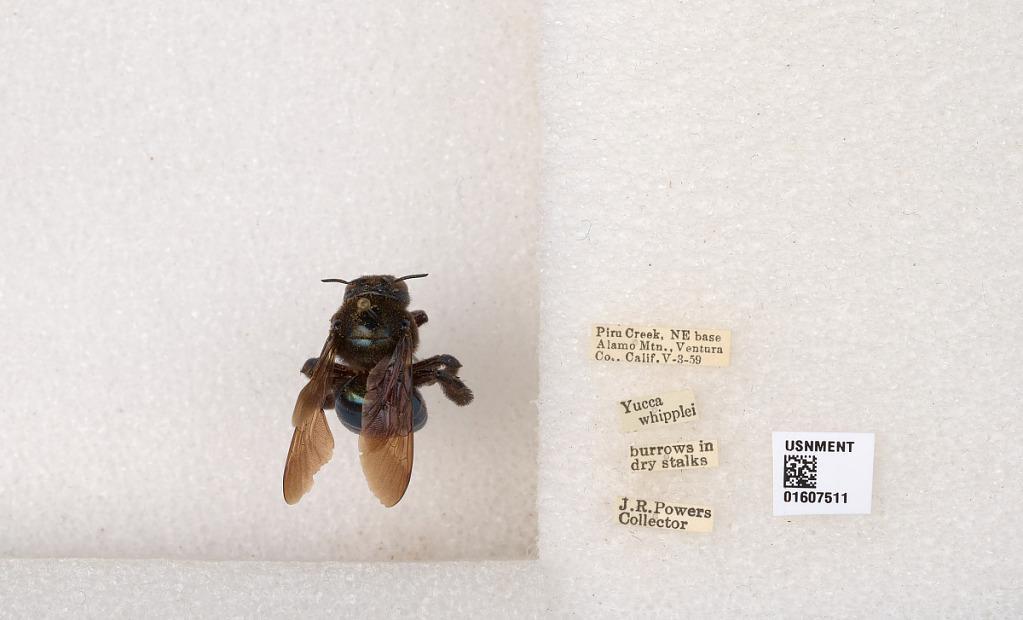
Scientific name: Xylocopa (Xylocopoides) californica diamesa Hurd
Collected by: J. Powers
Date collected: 1959-5-3
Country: United States
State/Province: California
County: Ventura
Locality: Piru Creek, NE base Alamo Mtn.
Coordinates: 34.4303, -118.769